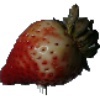
Label: Strawberry 1